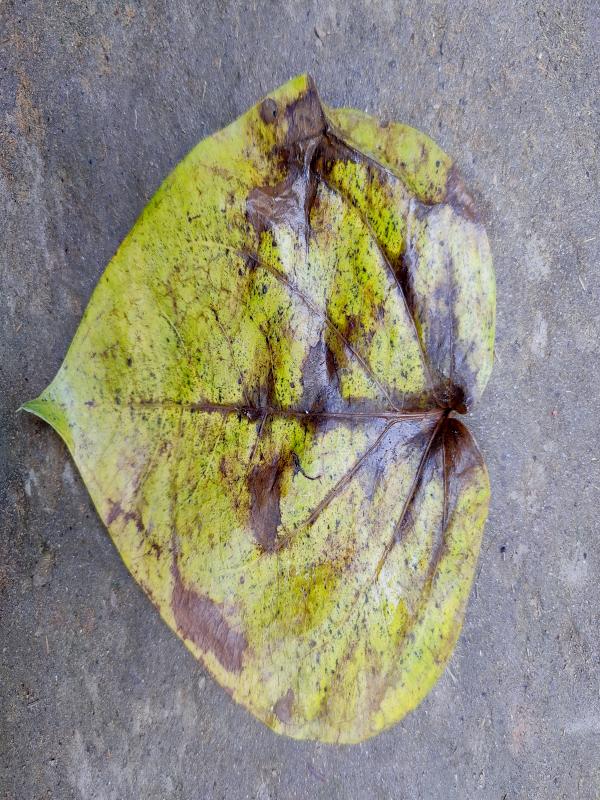
Label: Dried_Leaf